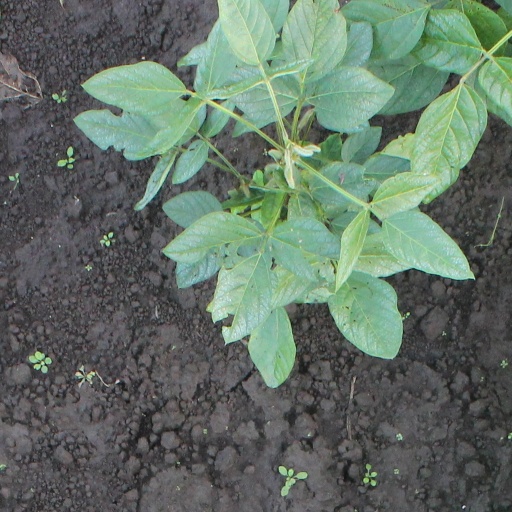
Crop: soybean